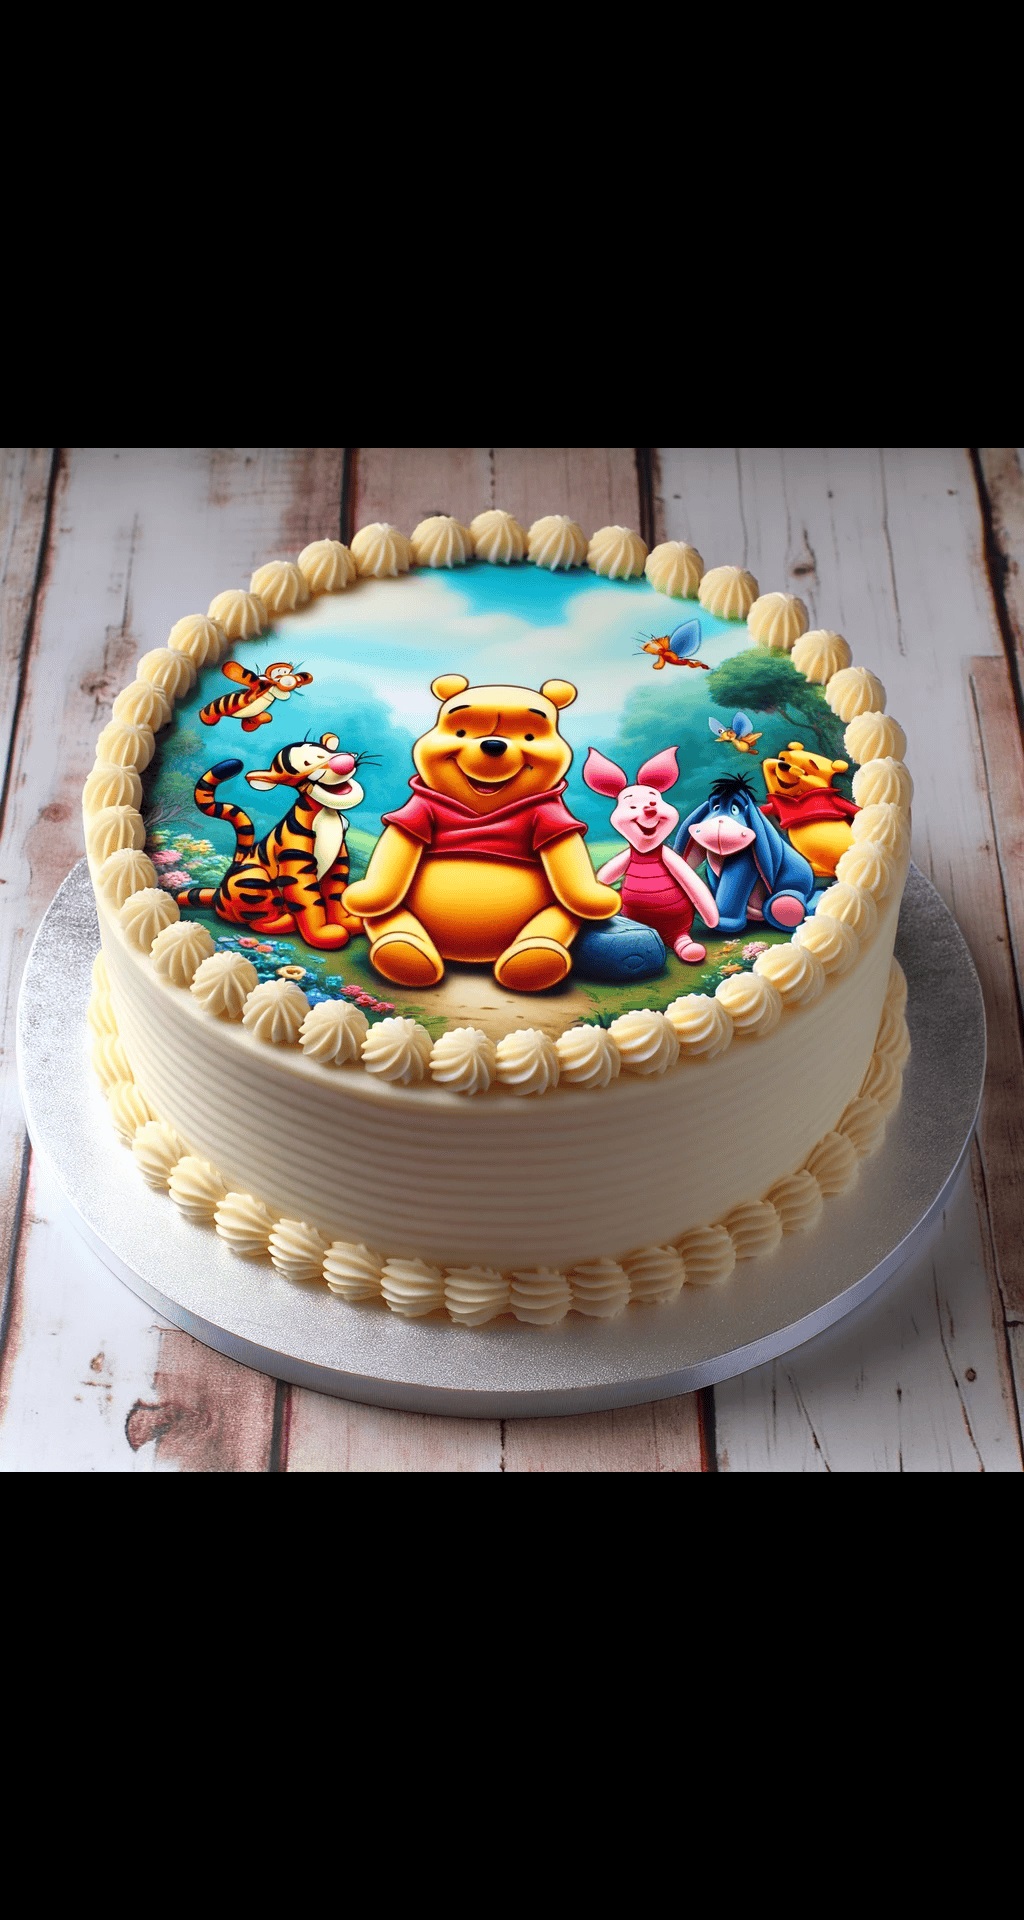
doll, jungle, theme, cricket, festive, cake, cupcake, food, cake decorating, Cake decorating supply, ingredient, baked goods, tableware, cream, cuisine, recipe, sugar cake, sugar paste, kuchen, birthday cake, dishware, art, icing, chair, dish, birthday, table, fondant, buttercream, sweetness, frozen dessert, whipped cream, marshmallow creme, dessert, event, dairy, torte, baking, finger food, pastry, balloon, mascarpone, cake stand, plate, junk food, fictional character, teddy bear, pasteles, comfort food, cream cheese, white cake mix, royal icing, meringue, torta, culinary art, party, anniversary, chocolate cake, inflatable, vanilla